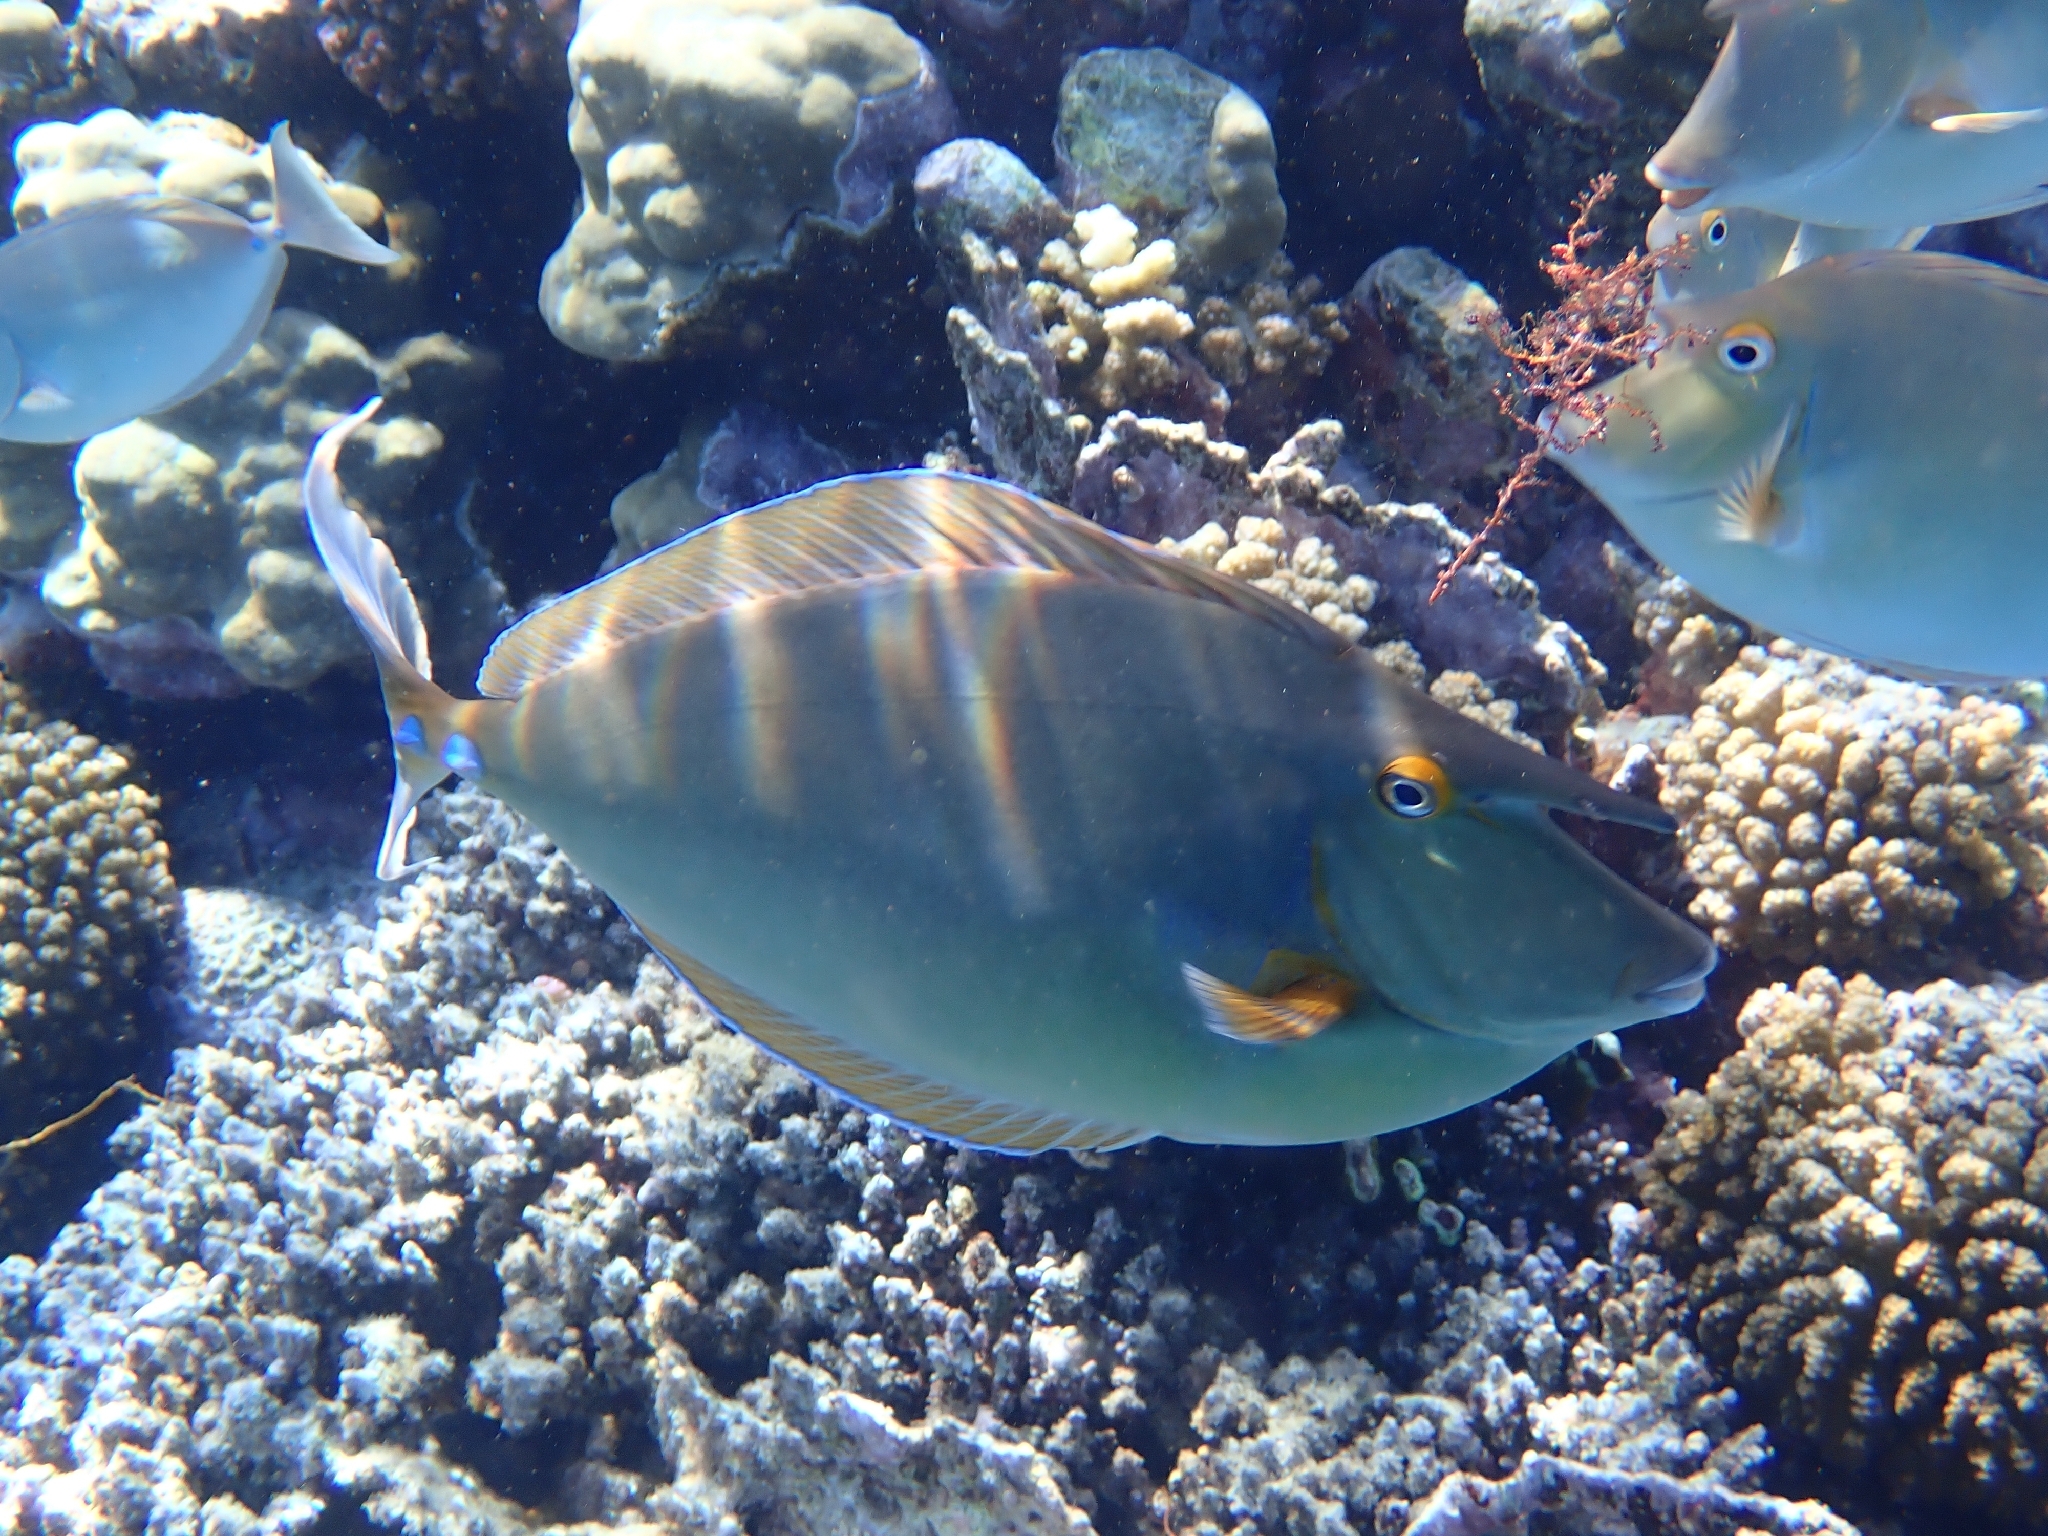
Naso unicornis (Bluespine Unicornfish)